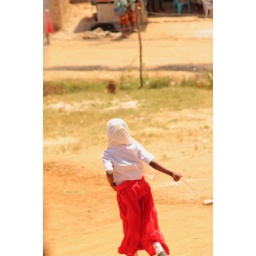
girl in red & white